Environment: real
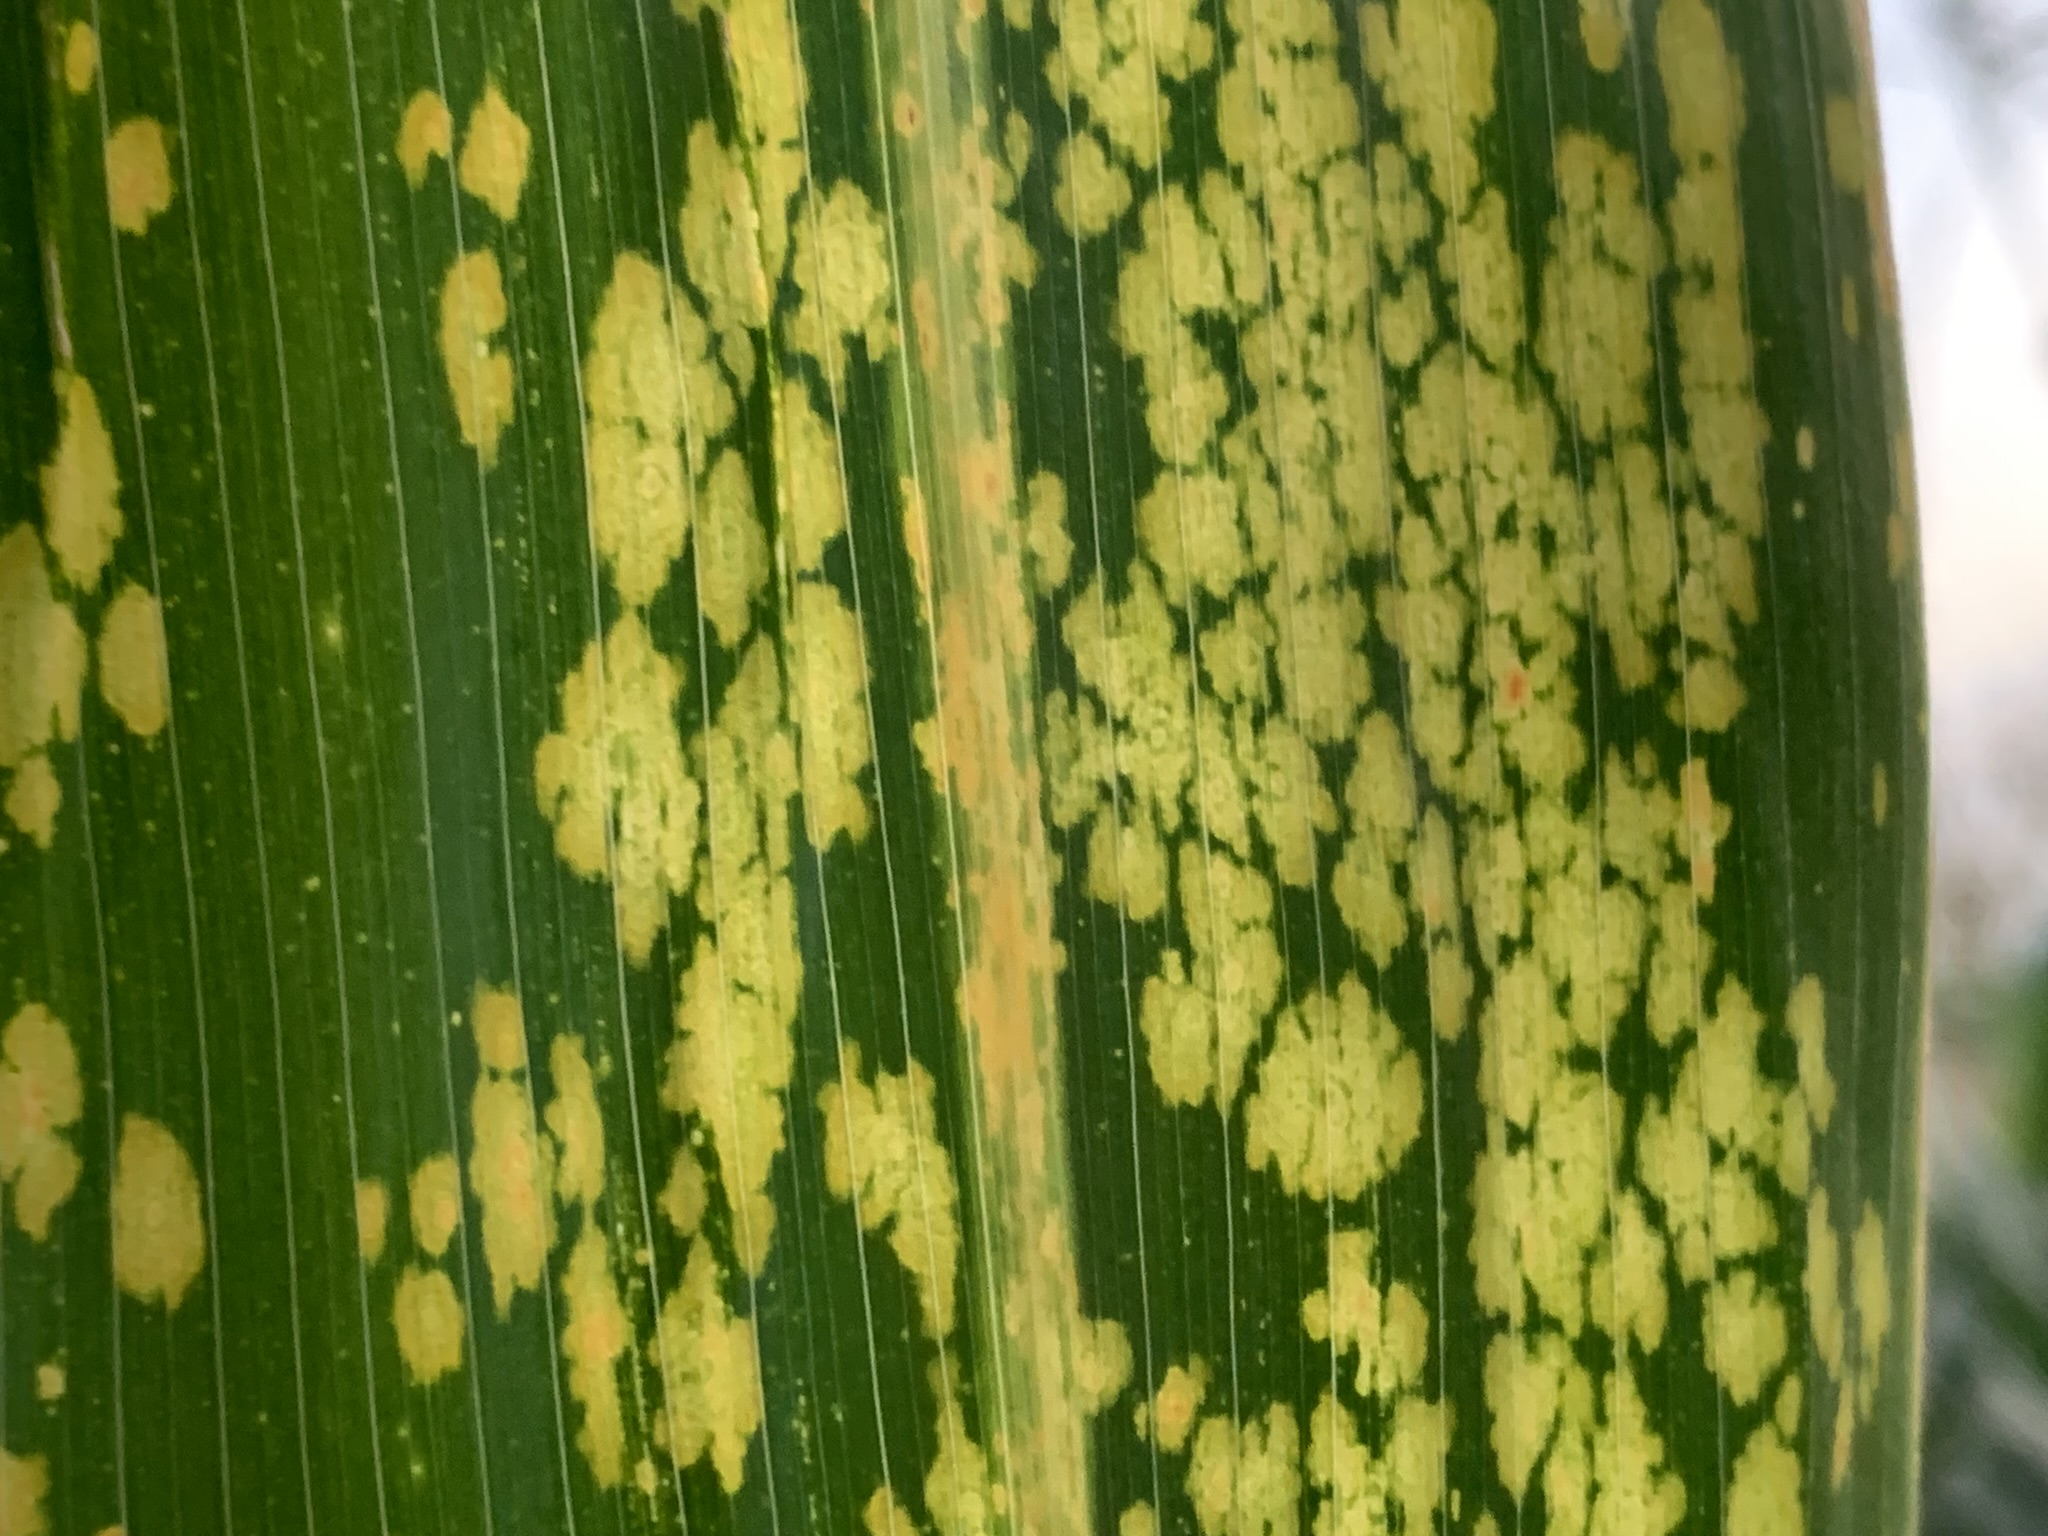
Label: lethal_necrosis